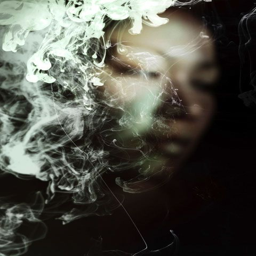
person is a photographer and videographer based .